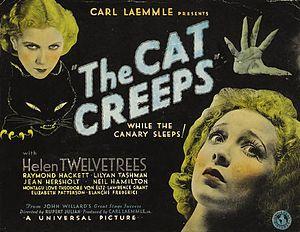
The Cat Creeps est un film américain de Rupert Julian et John Willard, sorti en 1930. C'est un remake du film de 1927 La Volonté du mort.